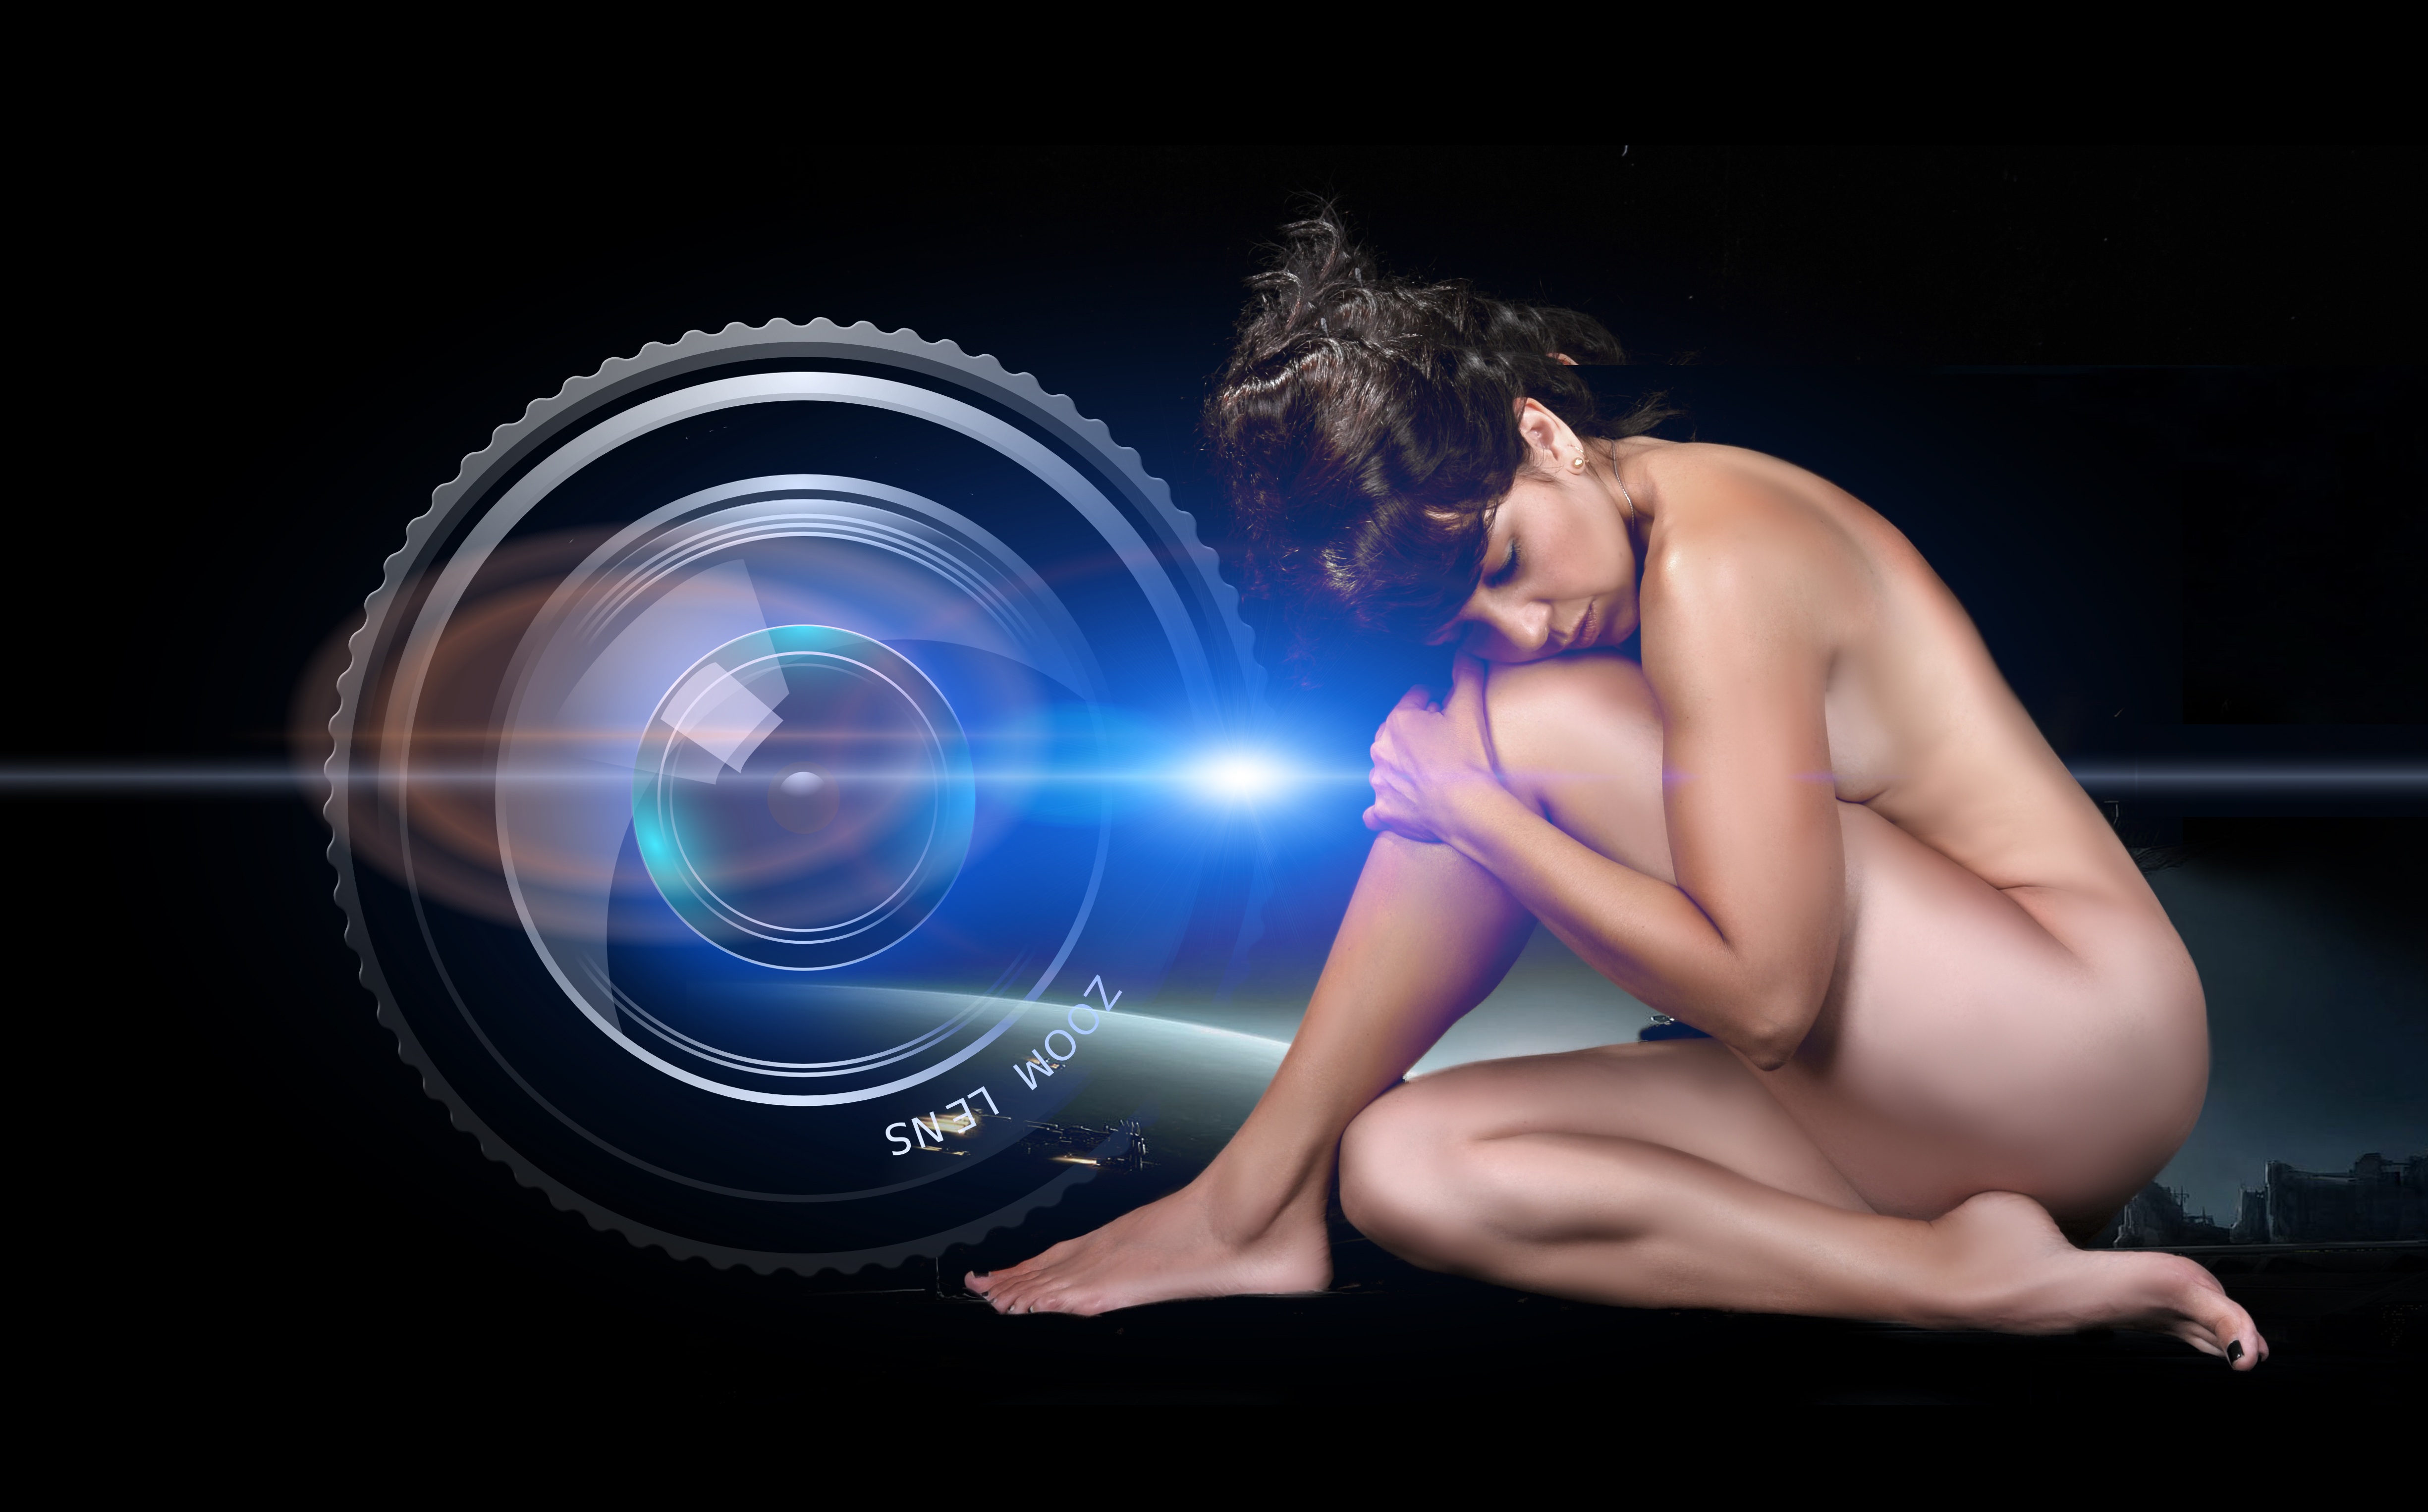
hand, technology, camera, photographer, film, photo, female, model, reflection, lens, recording, digital, photograph, shot, naked, screenshot, act, scattering, lens light flare, lichtreflex, sense, nudes, aperture stain, fade effect, computer wallpaper, lens reflection, lens flares